Gods Behaving Badly

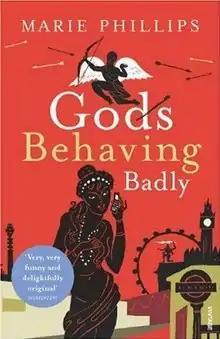
First edition (UK)

Gods Behaving Badly is a novel by the British author Marie Phillips. It was first published by Jonathan Cape in 2007. Set in London, it tells the tale of the twelve gods of Mount Olympus living in a rundown flat as their powers wane. It was selected for The Atlantic's 1book140 Twitter book club's book of the month for August 2011.